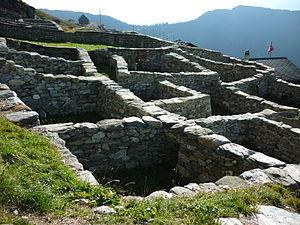
Cet article recense les pratiques inscrites au patrimoine culturel immatériel en Suisse.